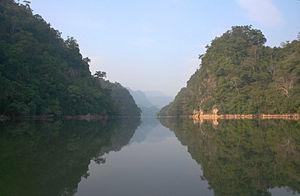
Au Viêt Nam, il existe vingt-sept parcs nationaux :